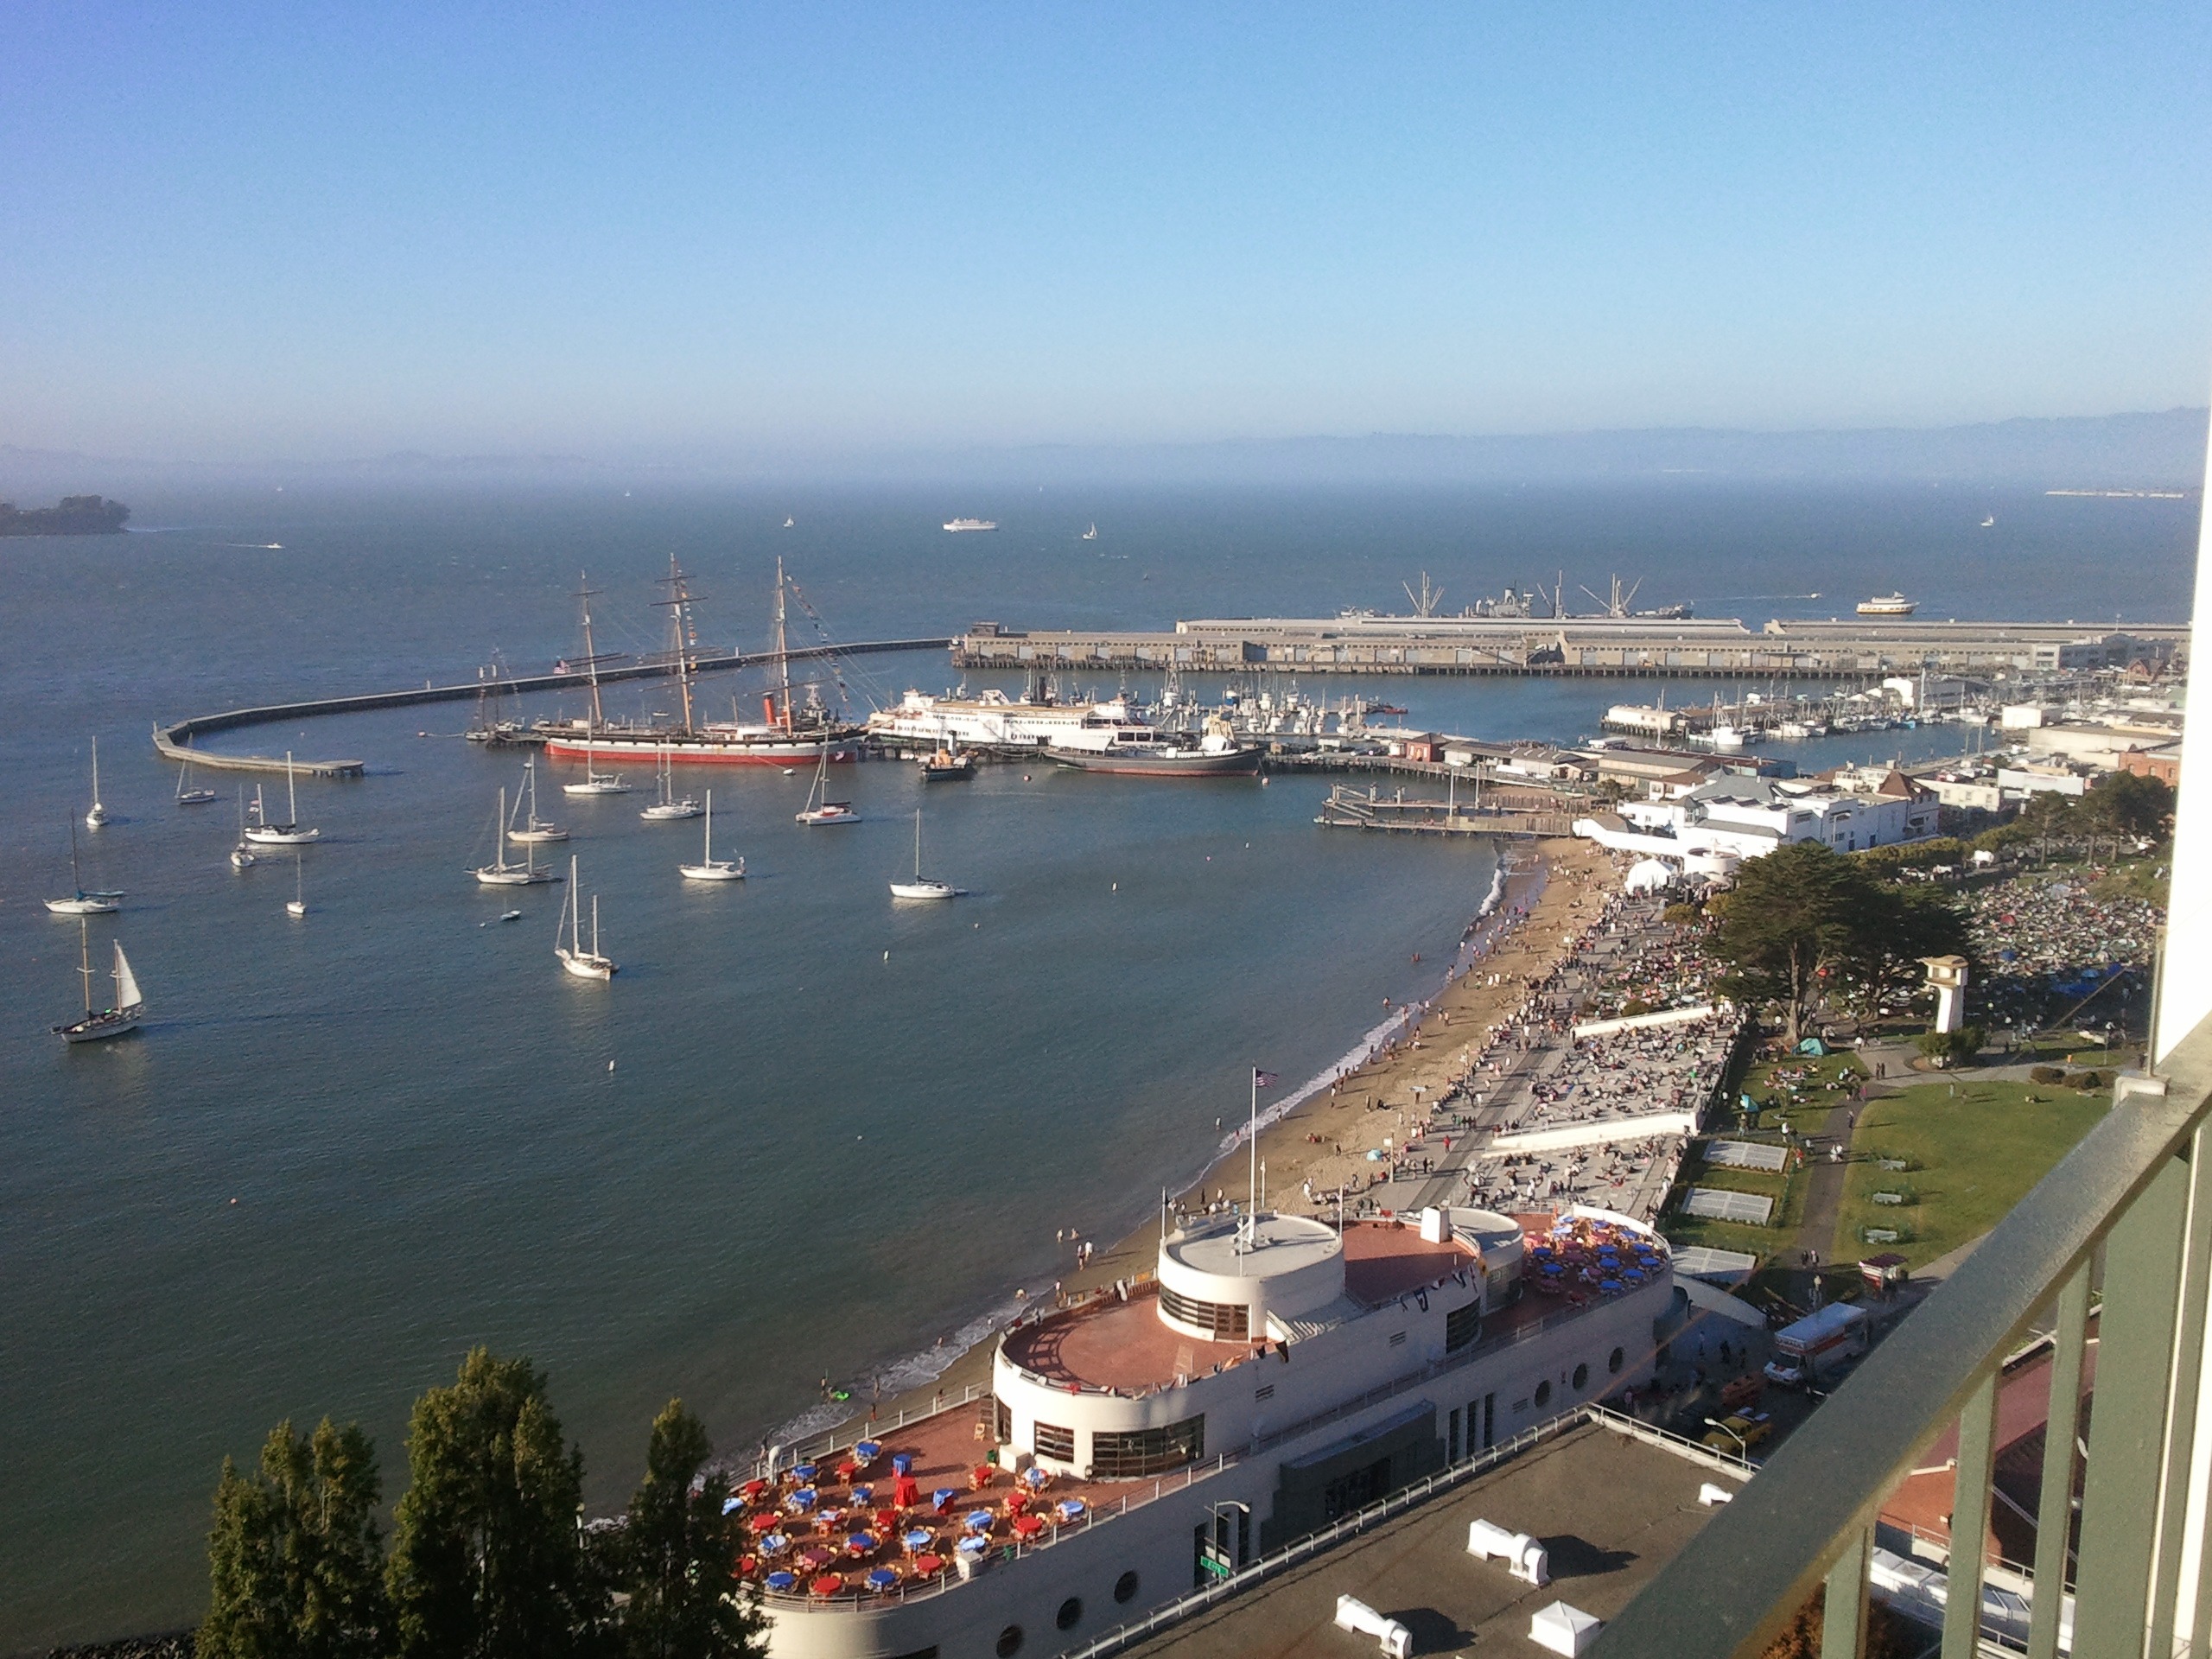
sea, coast, water, dock, shore, city, shoreline, san francisco, vehicle, bay, harbor, marina, port, waterfront, waterway, infrastructure, aquatic park, aerial photography, fisherman's wharf, tall ships, muni pier